2014–2016 Oromo protests

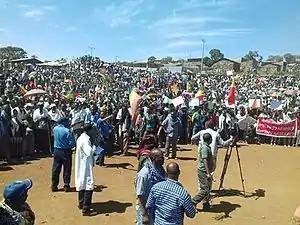
Wolqayt demonstration in 2016

The 2014–2016 Oromo protests were a series of protests and resistance in Oromia which first sparked on 25 April 2014. The initial actions were taken in opposition to the Addis Ababa Master Plan, and resumed on 12 November 2015 by university students and farmers in the town of Ginchi, located 80 km southwest of Addis Ababa, encircled by Oromia. The plan was to expand the capital into the Oromia special zone, leading to fears that native Oromo farmers would lose their land and be displaced. The plan was later dropped but protests continued, highlighting issues such as marginalization and human rights. Mulatu Gemechu, deputy chairman of the opposition Oromo Federalist Congress, expressed to Reuters: "so far, we have compiled a list of 33 protesters killed by armed security forces that included police and soldiers but I am very sure the list will grow". Protesters demanded social and political reforms, including an end to human rights abuses like government killings of civilians, mass arrests, government land seizures, and political marginalization of opposition groups. The government responded by restricting access to the internet and attacking as well as arresting protesters.